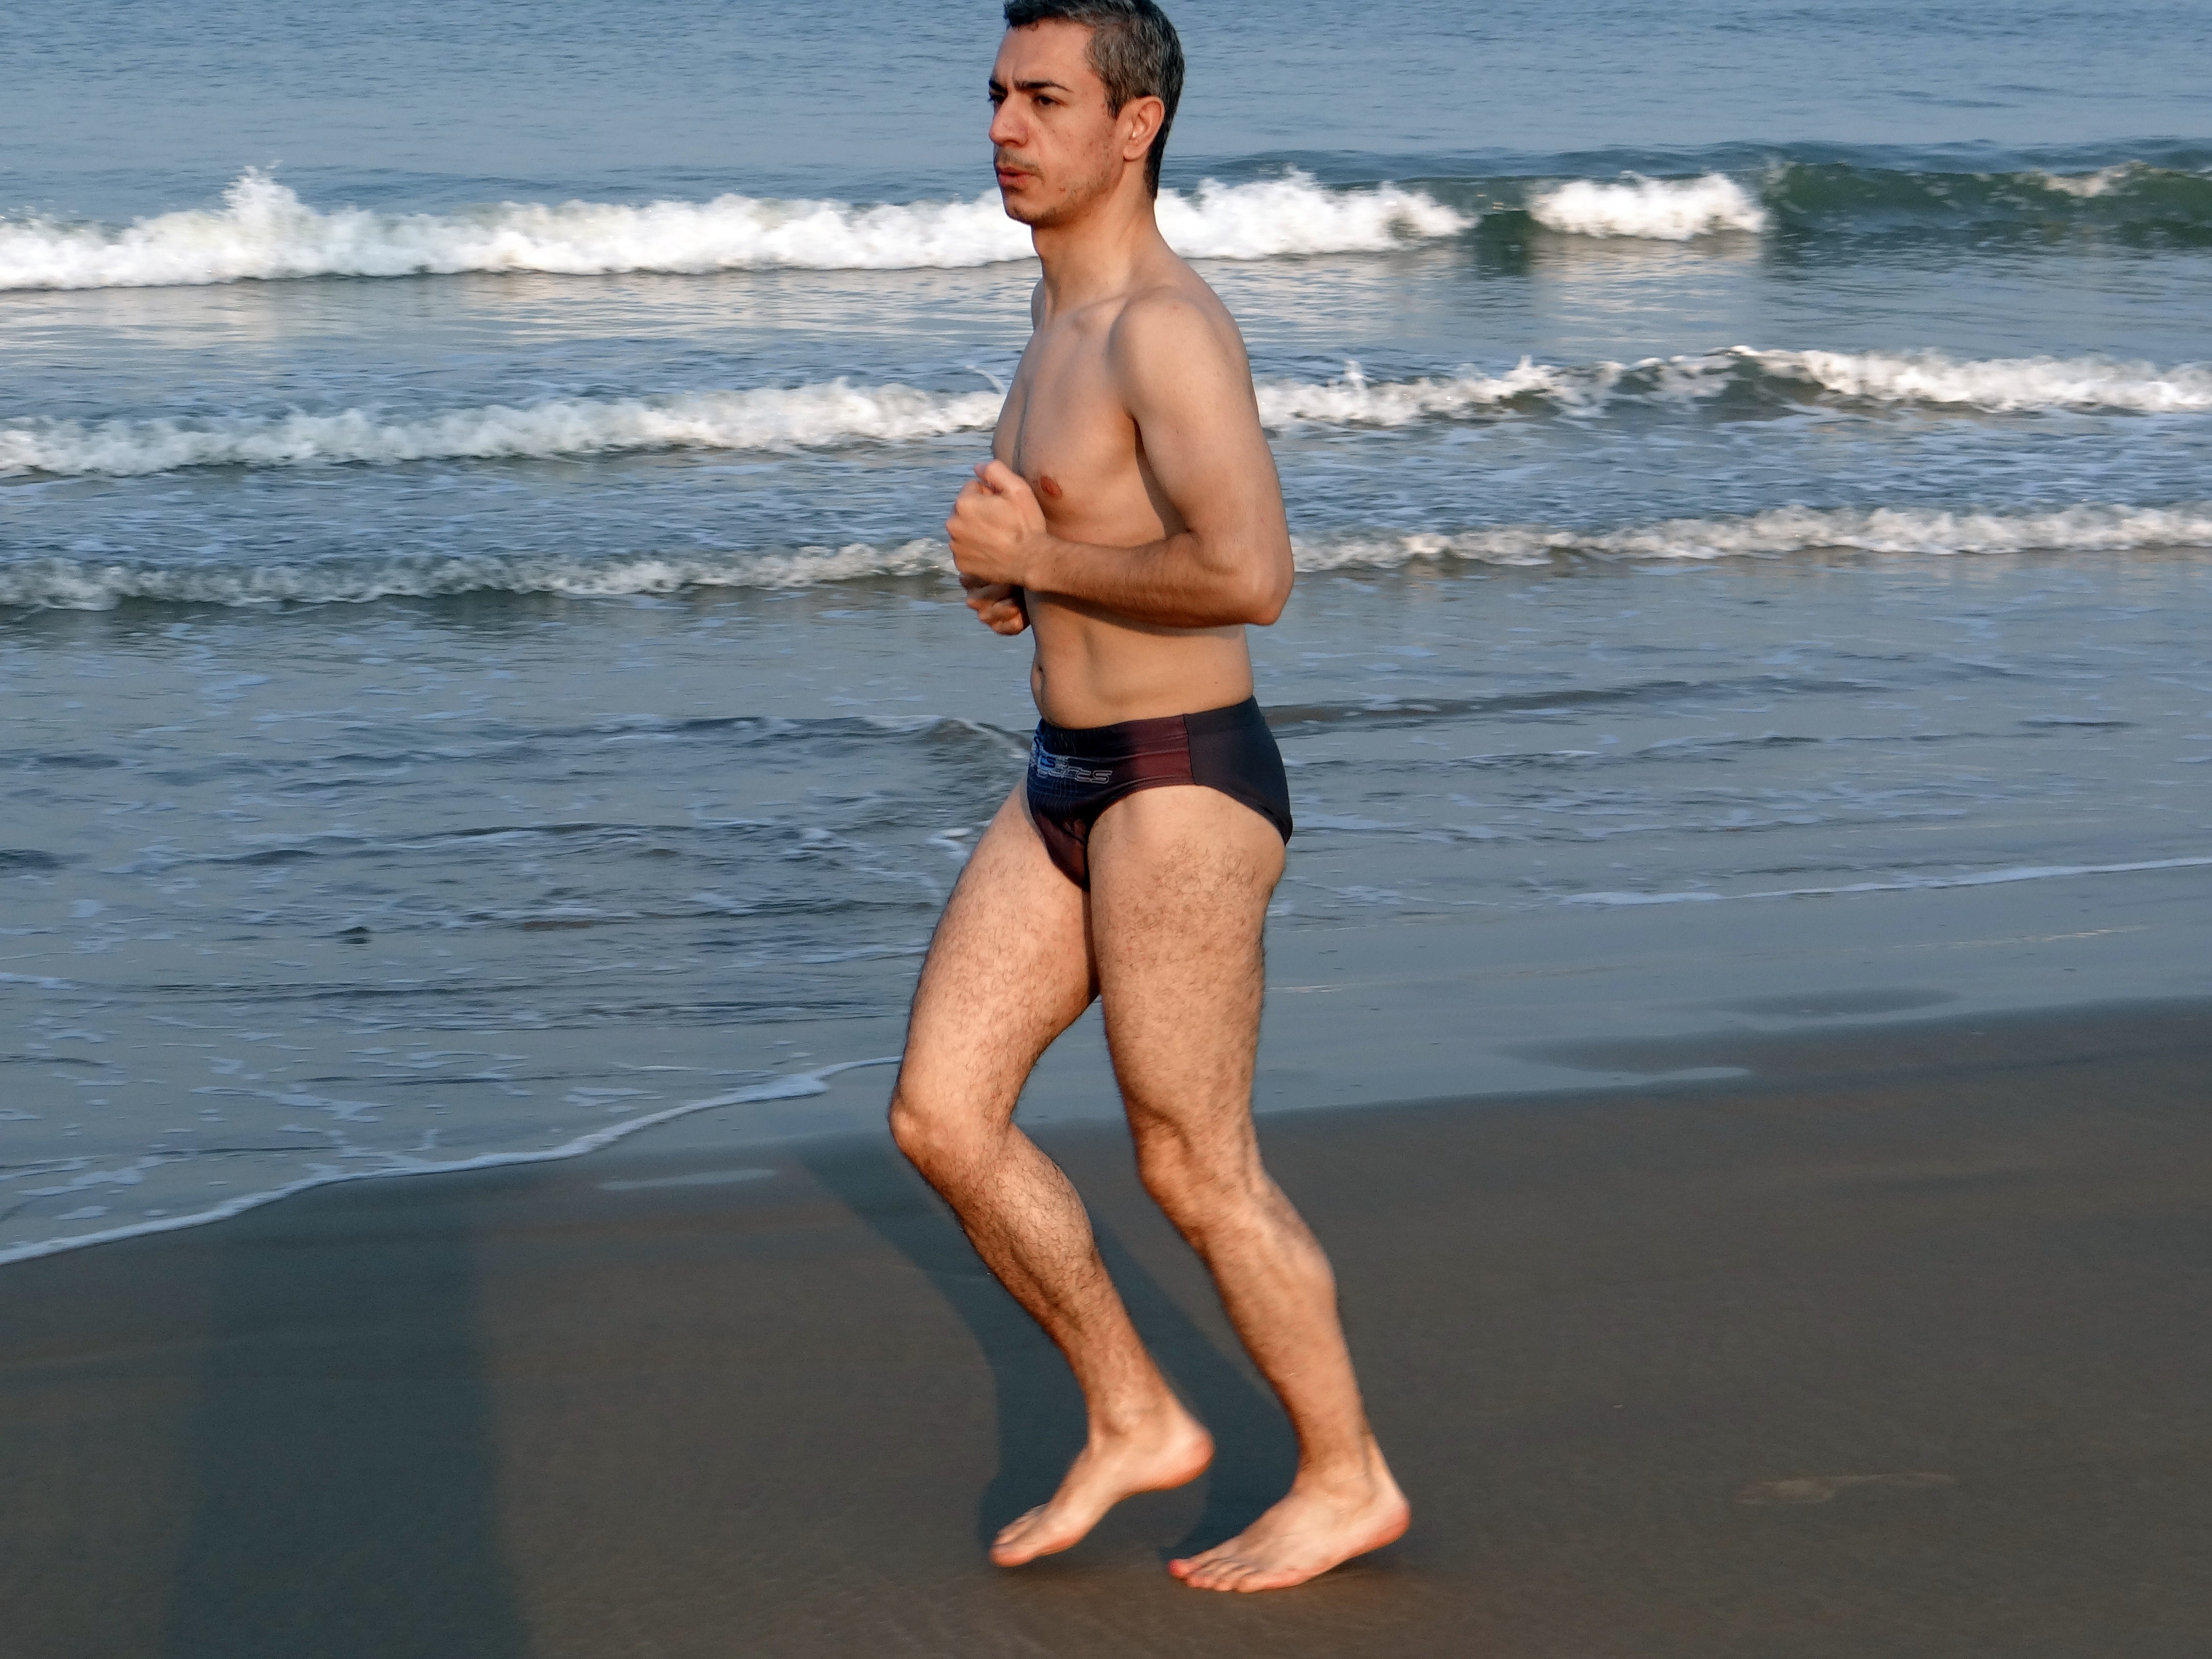
man, beach, sea, sand, sport, vacation, male, leg, model, young, jogging, runner, jogger, clothing, exercise, lifestyle, healthy, fitness, muscle, swimwear, waves, beauty, india, athlete, karnataka, arabian, photo shoot, barechestedness, human positions, sun tanning, gokarna